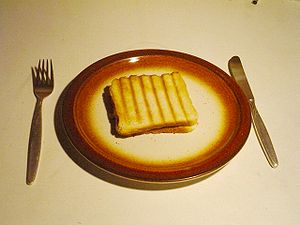
Parisertoast
En mere lokal udgave, med ost og skinke mellem skiverne. I fastfood udgaven, blev den serveret i en serviet.
Parisertoast kommer fra Frankrig, hvor den kendes som en croque-monsieur. Den oprindelige franske udgave består af to skiver toastbrød med ost og skinke mellem brødskiverne og stegt på en pande eller grillet i en ovn. Den serveres normalt også med smeltet ost på toppen.